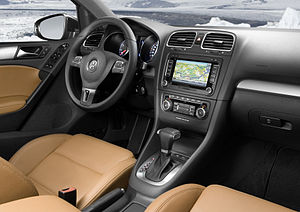
Volkswagen Golf VI
Kabine i Golf VI med 7-trins DSG-gearkasse
Volkswagen Golf VI var den sjette modelgeneration af den lille mellemklassebil Volkswagen Golf, som kom på markedet i oktober 2008.